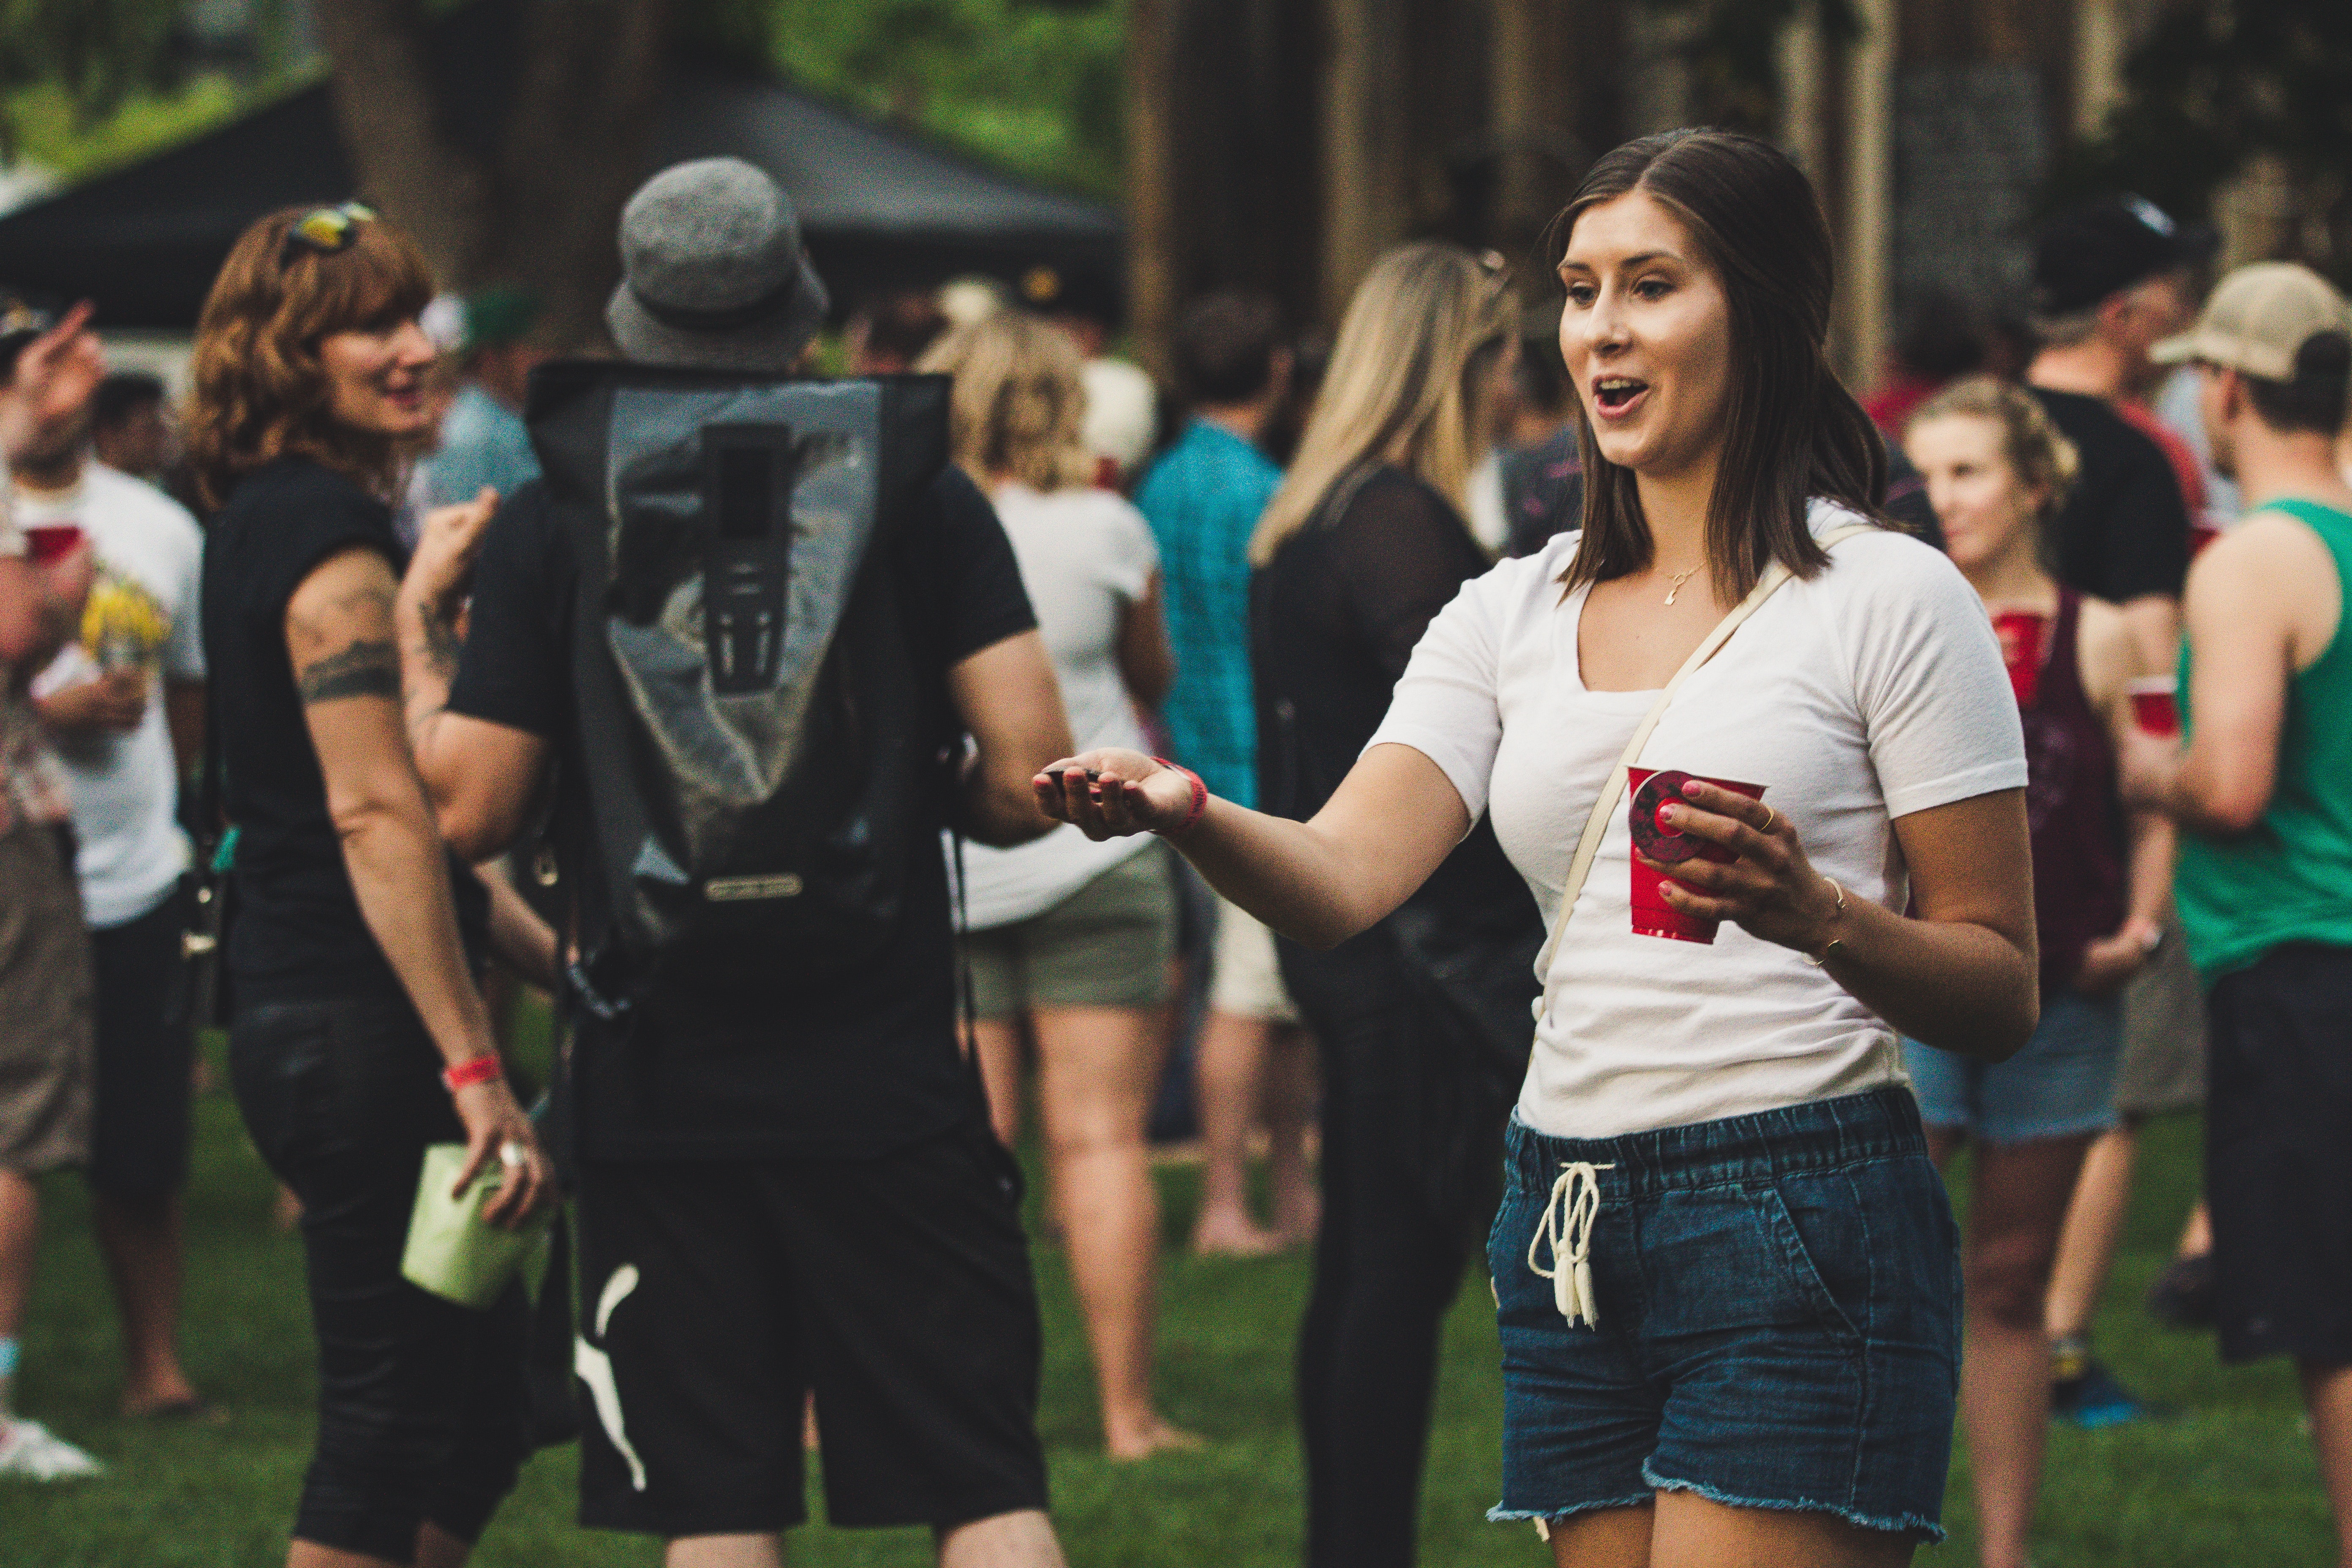
people, crowd, youth, fun, grass, event, human, summer, street, recreation, dance, performance, leisure, style, festival, shorts, road, team, tourism, t shirt